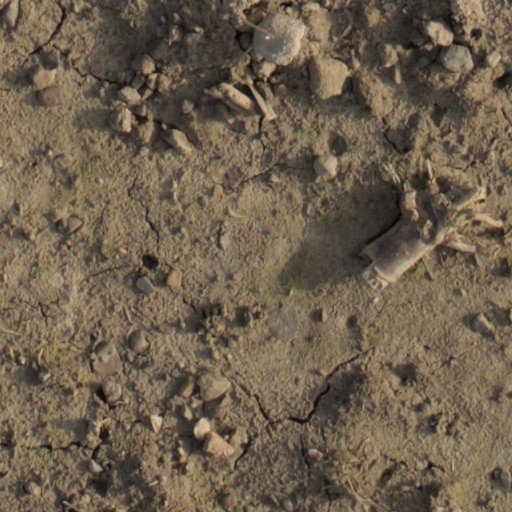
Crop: wheat